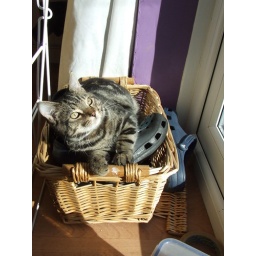
It looks like she's wondering what the big orange ball in the sky actually is.